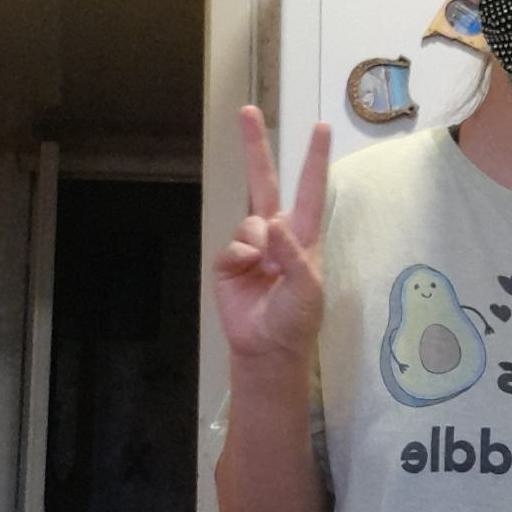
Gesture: peace